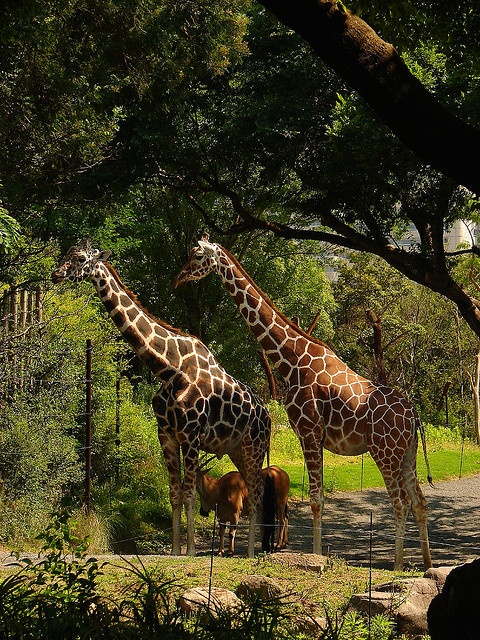
Two giraffes in an enclosure standing under a tree.
Two giraffes standing together near two other animals.
Two grown giraffes and a baby giraffe are in a zoo.
Two giraffes standing in a habitat at the zoo.
A pair of giraffes grazing on a field next to trees.